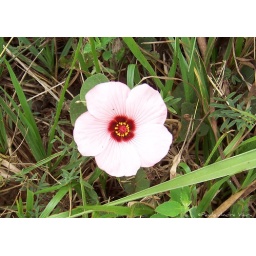
Pink red yellow and some green around